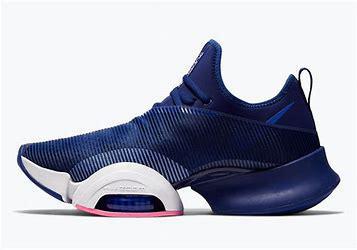
Brand: Nike
Model: Air Zoom Superrep